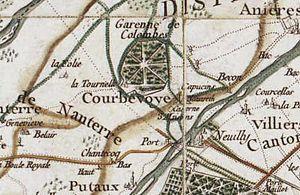
La Garenne dépendant de Colombes était un fief situé sur la terre de Colombes, maintenant La Garenne-Colombes. Au XIVe siècle, les abbés en firent une garenne fermée où ils séjournaient pendant la saison de chasse au lapin.
La Garenne-Colombes, également nommée localement La Garenne, est une commune française située dans le département des Hauts-de-Seine en région Île-de-France.
Une garenne est un espace boisé ou herbeux où vivent des lapins sauvages dans un terrier possédant de multiples entrées. Ce nom désigne aussi dans la tradition un vaste enclos destiné à maintenir en semi-captivité des lapins de garenne et plus tard des lapins domestiques.